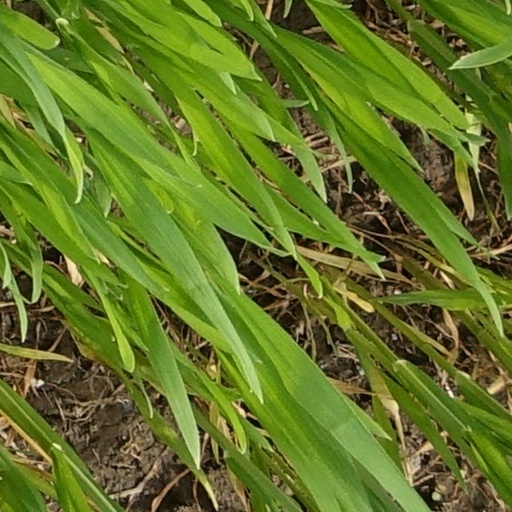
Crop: wheat